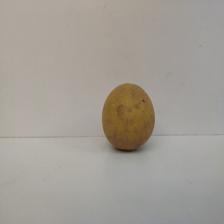
Size: Large